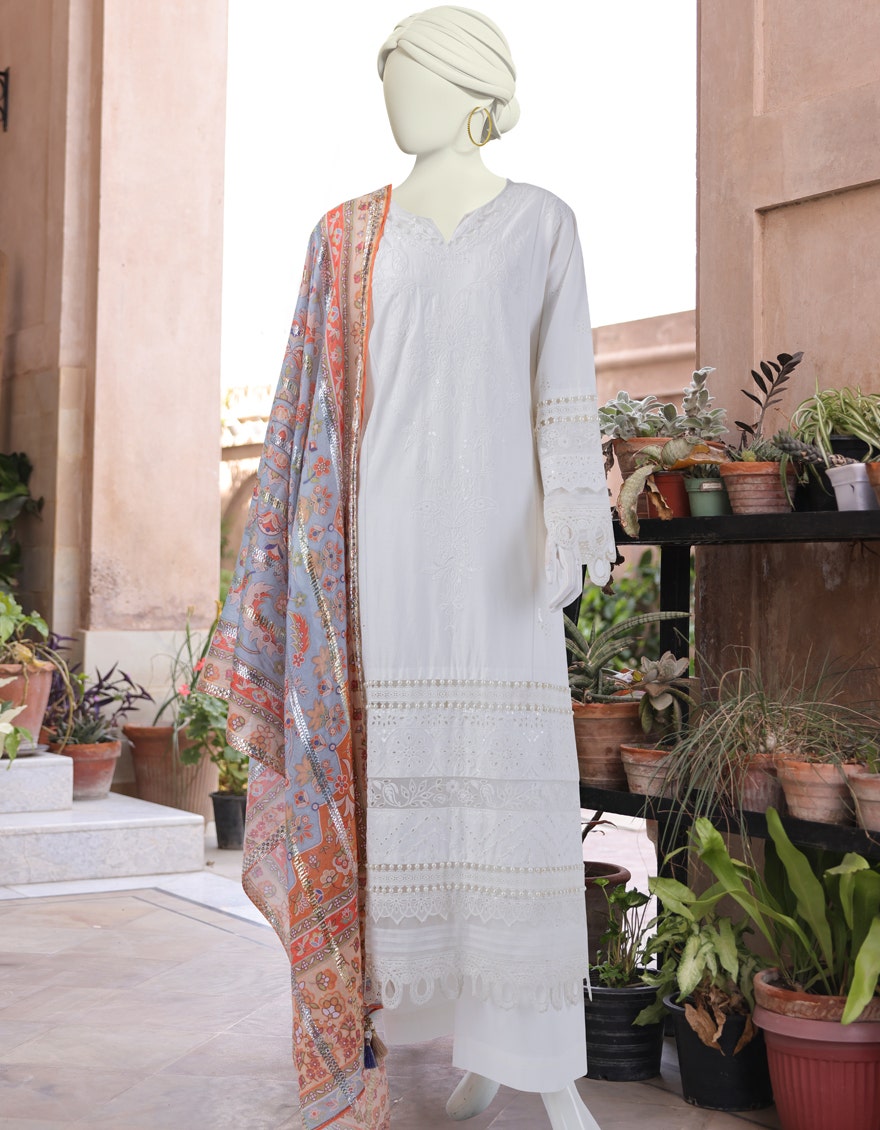
white multi embroidered salwar suit